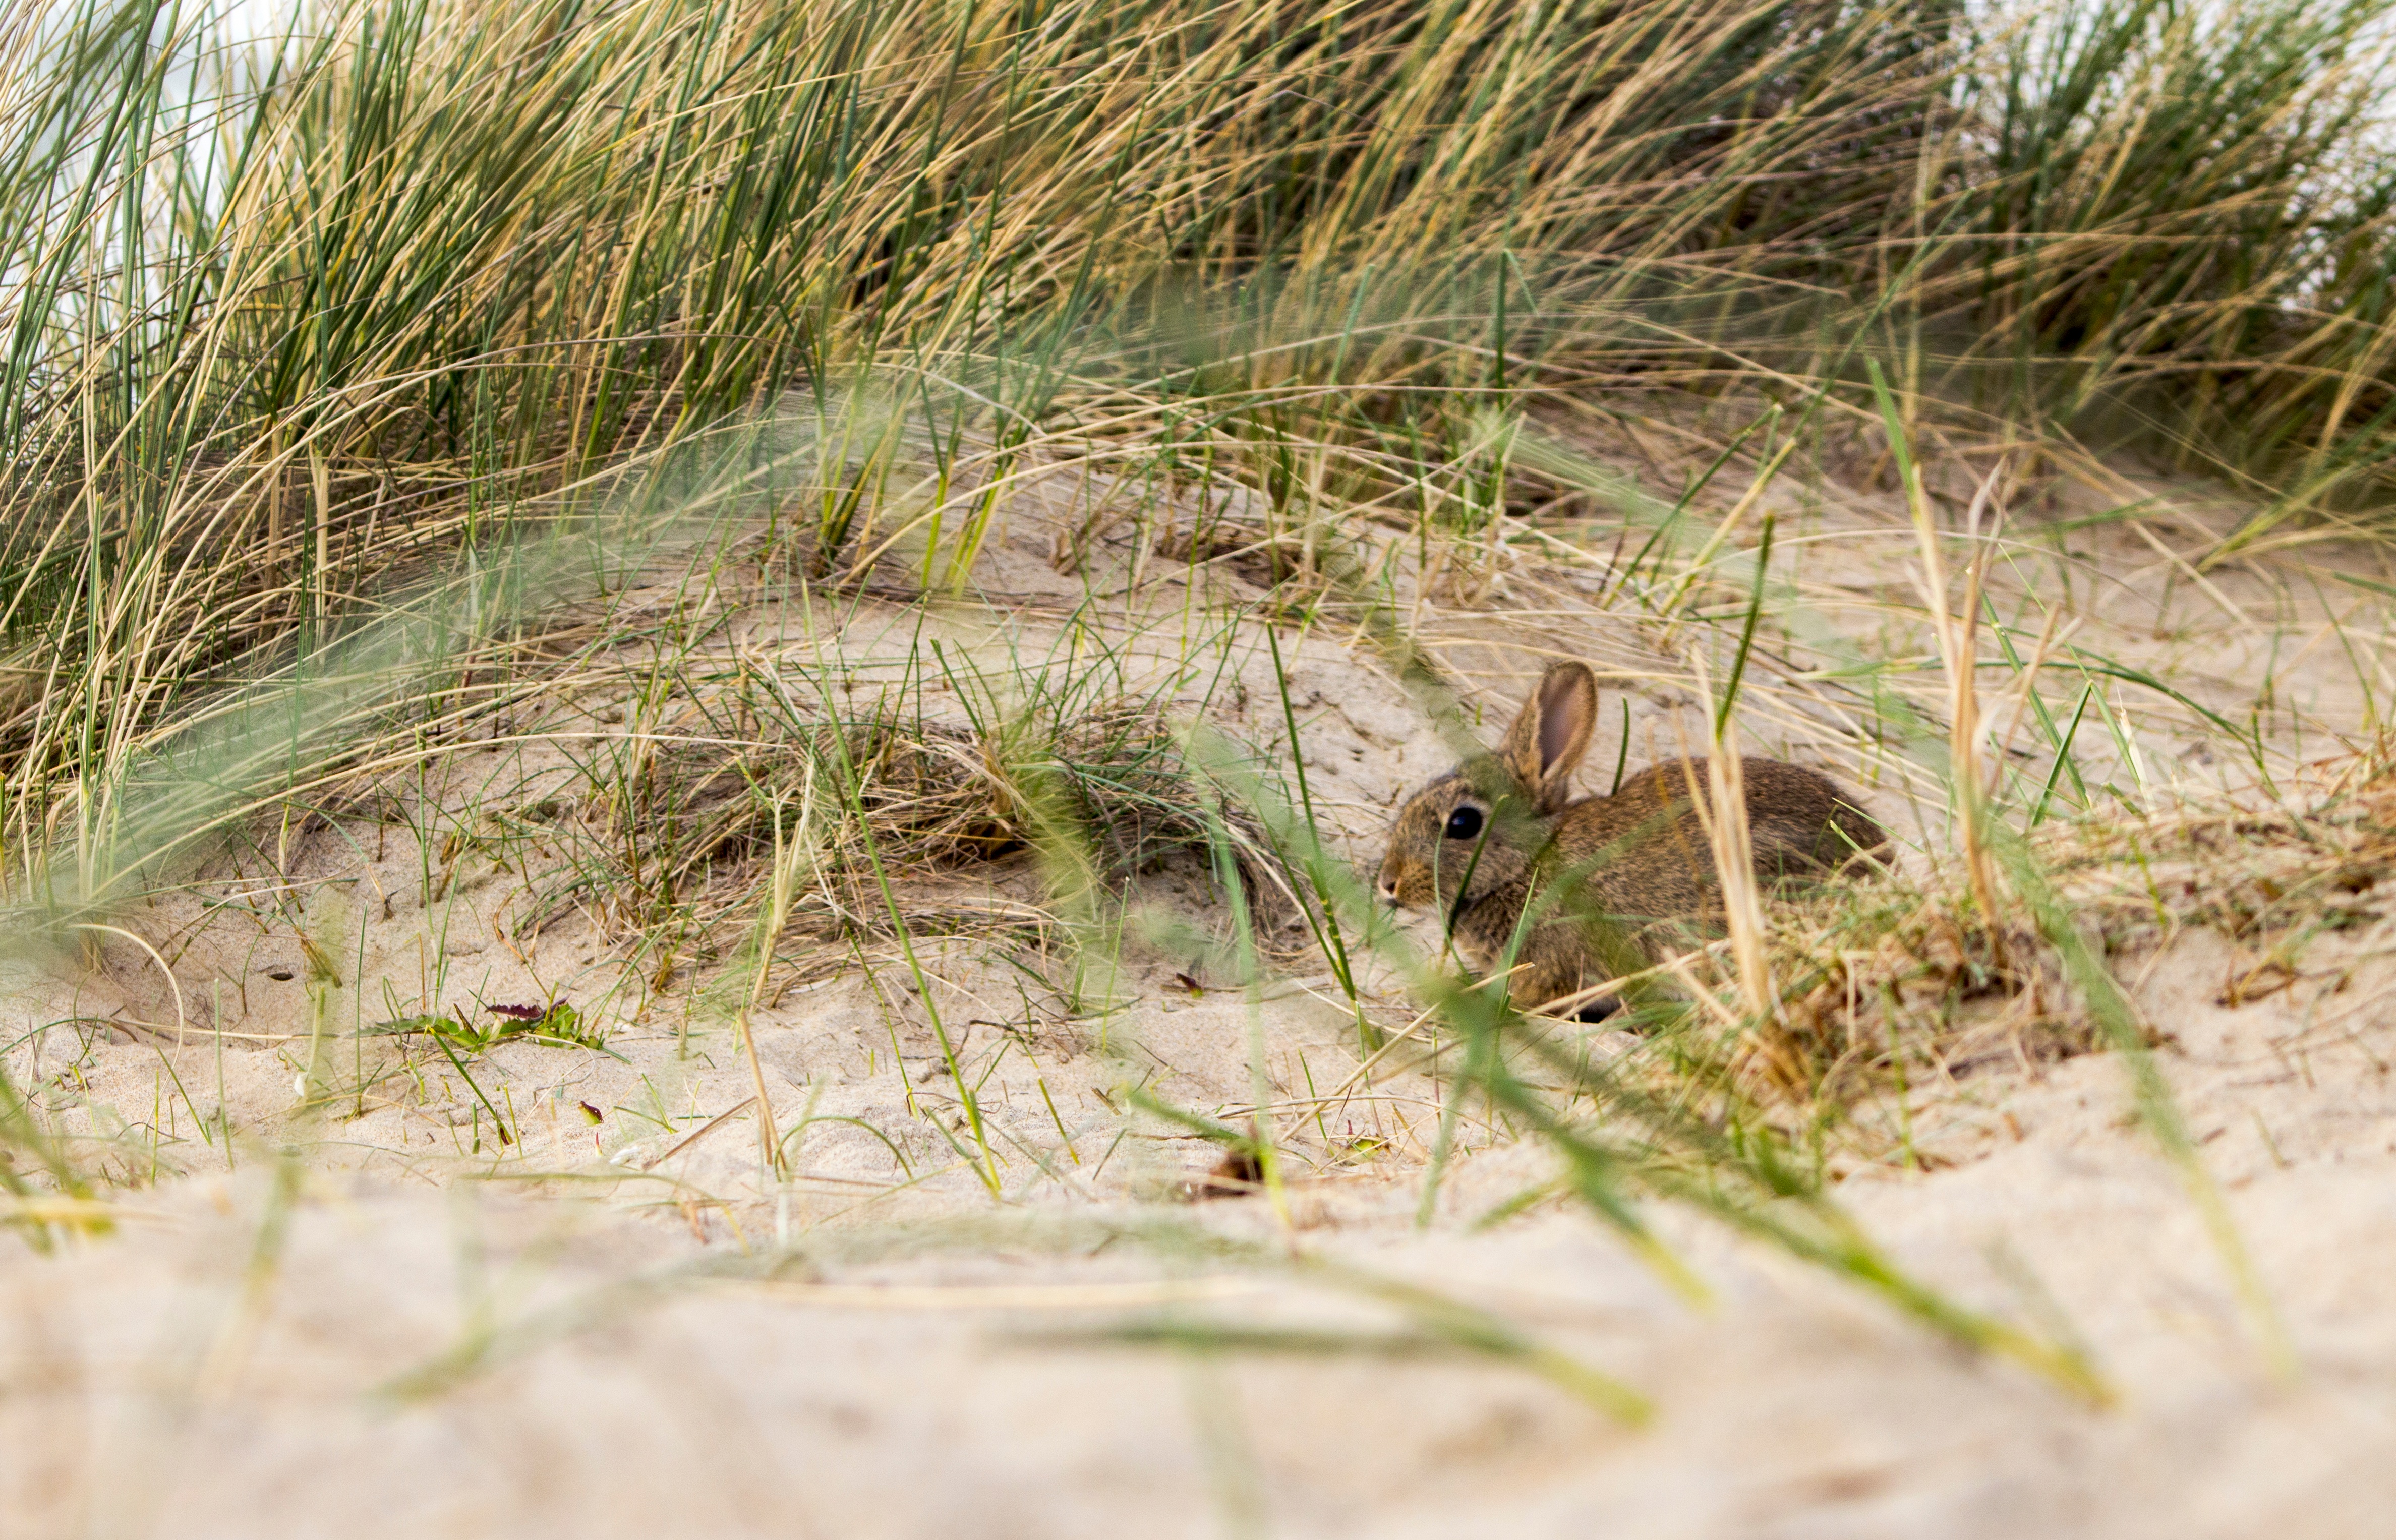
grass, wildlife, reptile, fauna, grass family